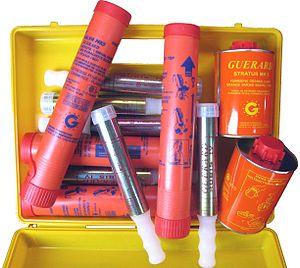
coffret de fusée 2ème catégorie de navigation, France
La pyrotechnie est la science de la combustion des matériaux et de ses effets.